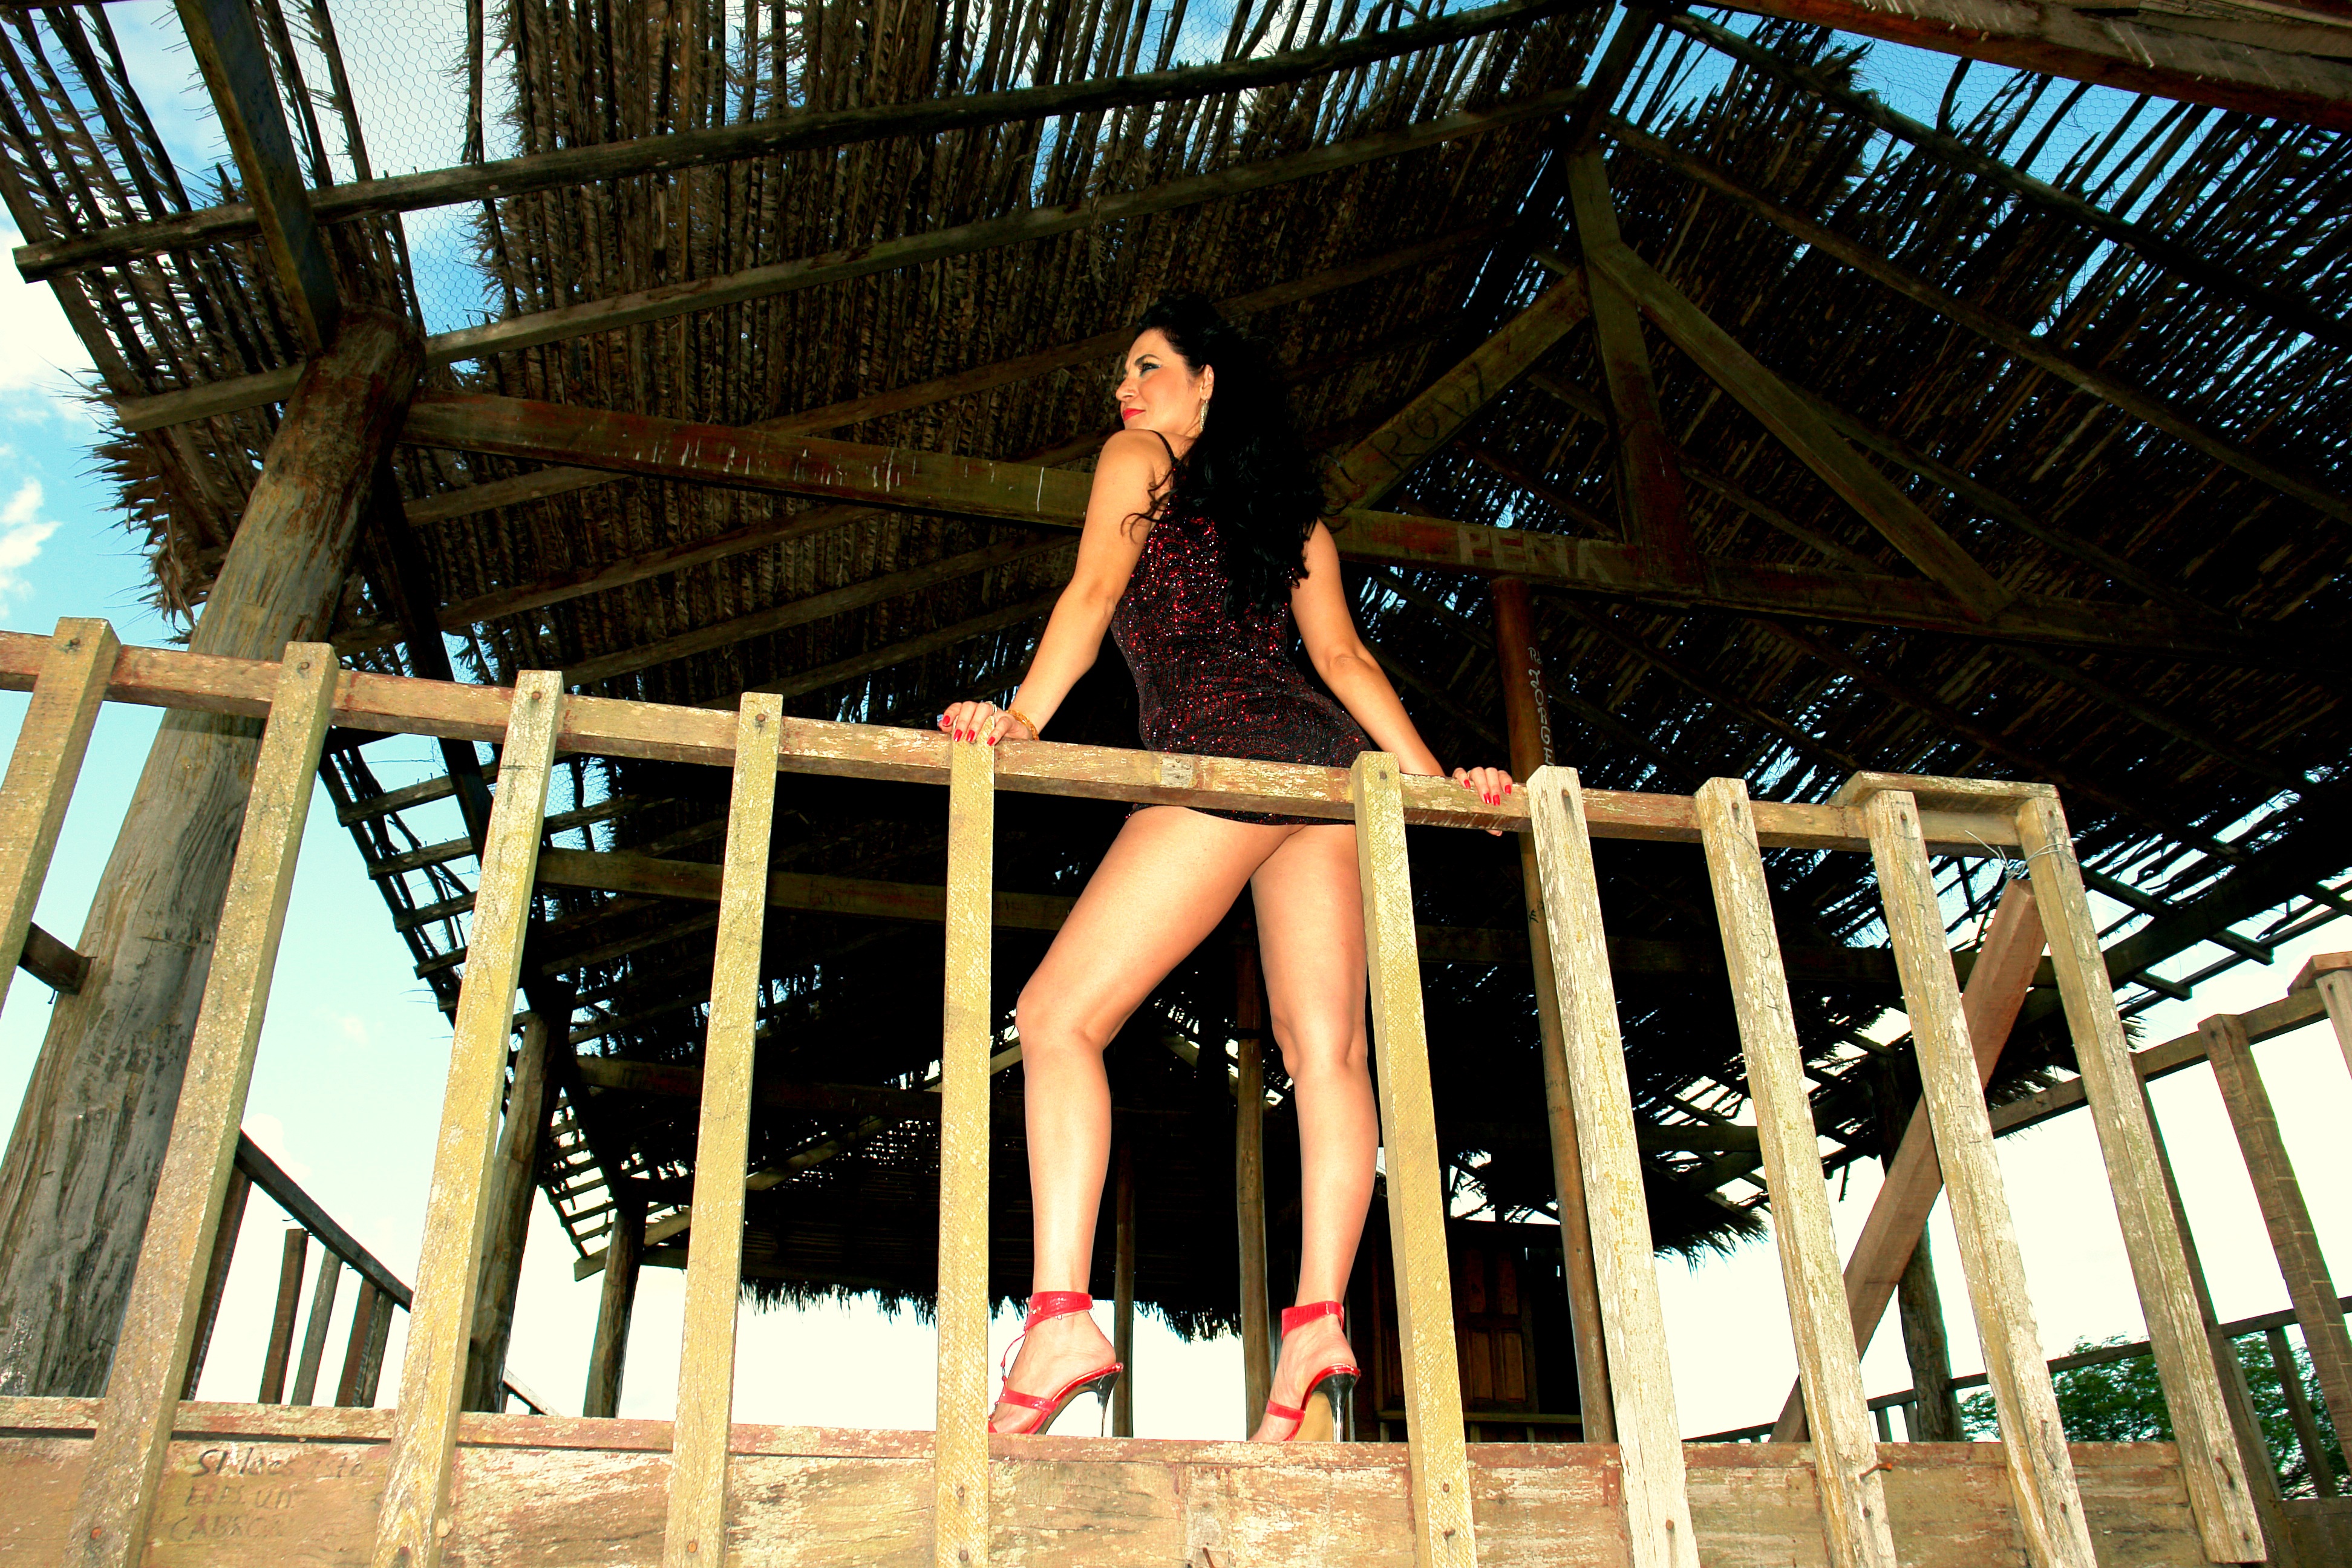
woman, model, young, spring, cabin, fashion, relaxing, outdoors, dress, women, photograph, beauty, beautiful, sexy, pretty, body, relaxed, bella, erotic, sexy woman, open air, eroticism, women dress